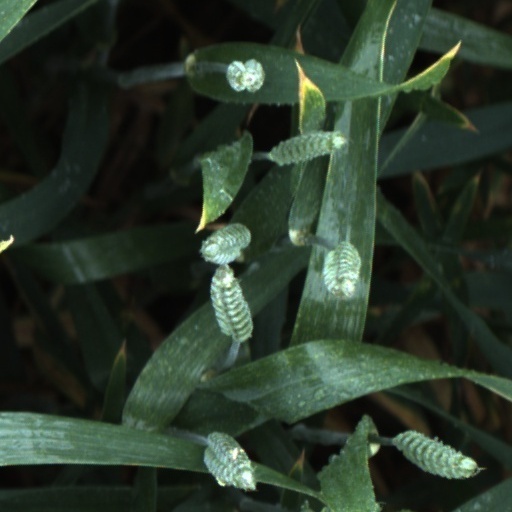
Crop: wheat